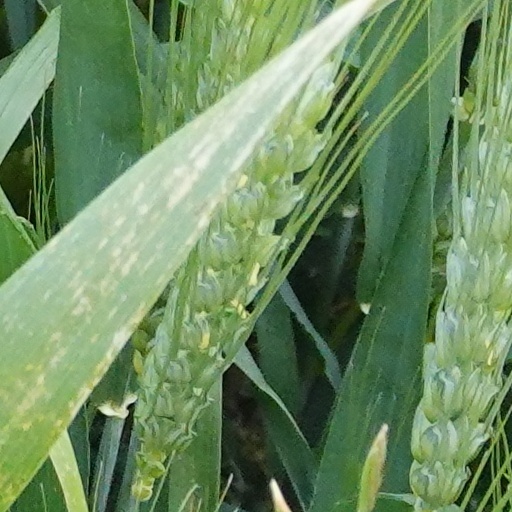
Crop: wheat